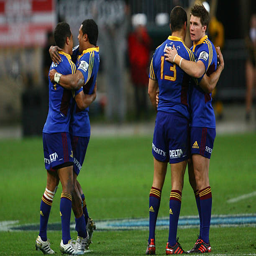
players celebrate after the round match .